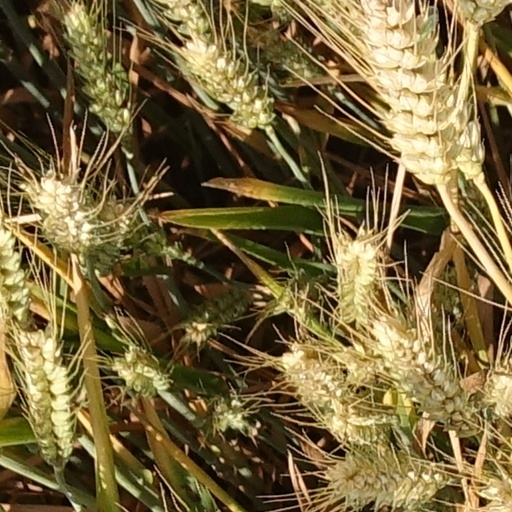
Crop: wheat